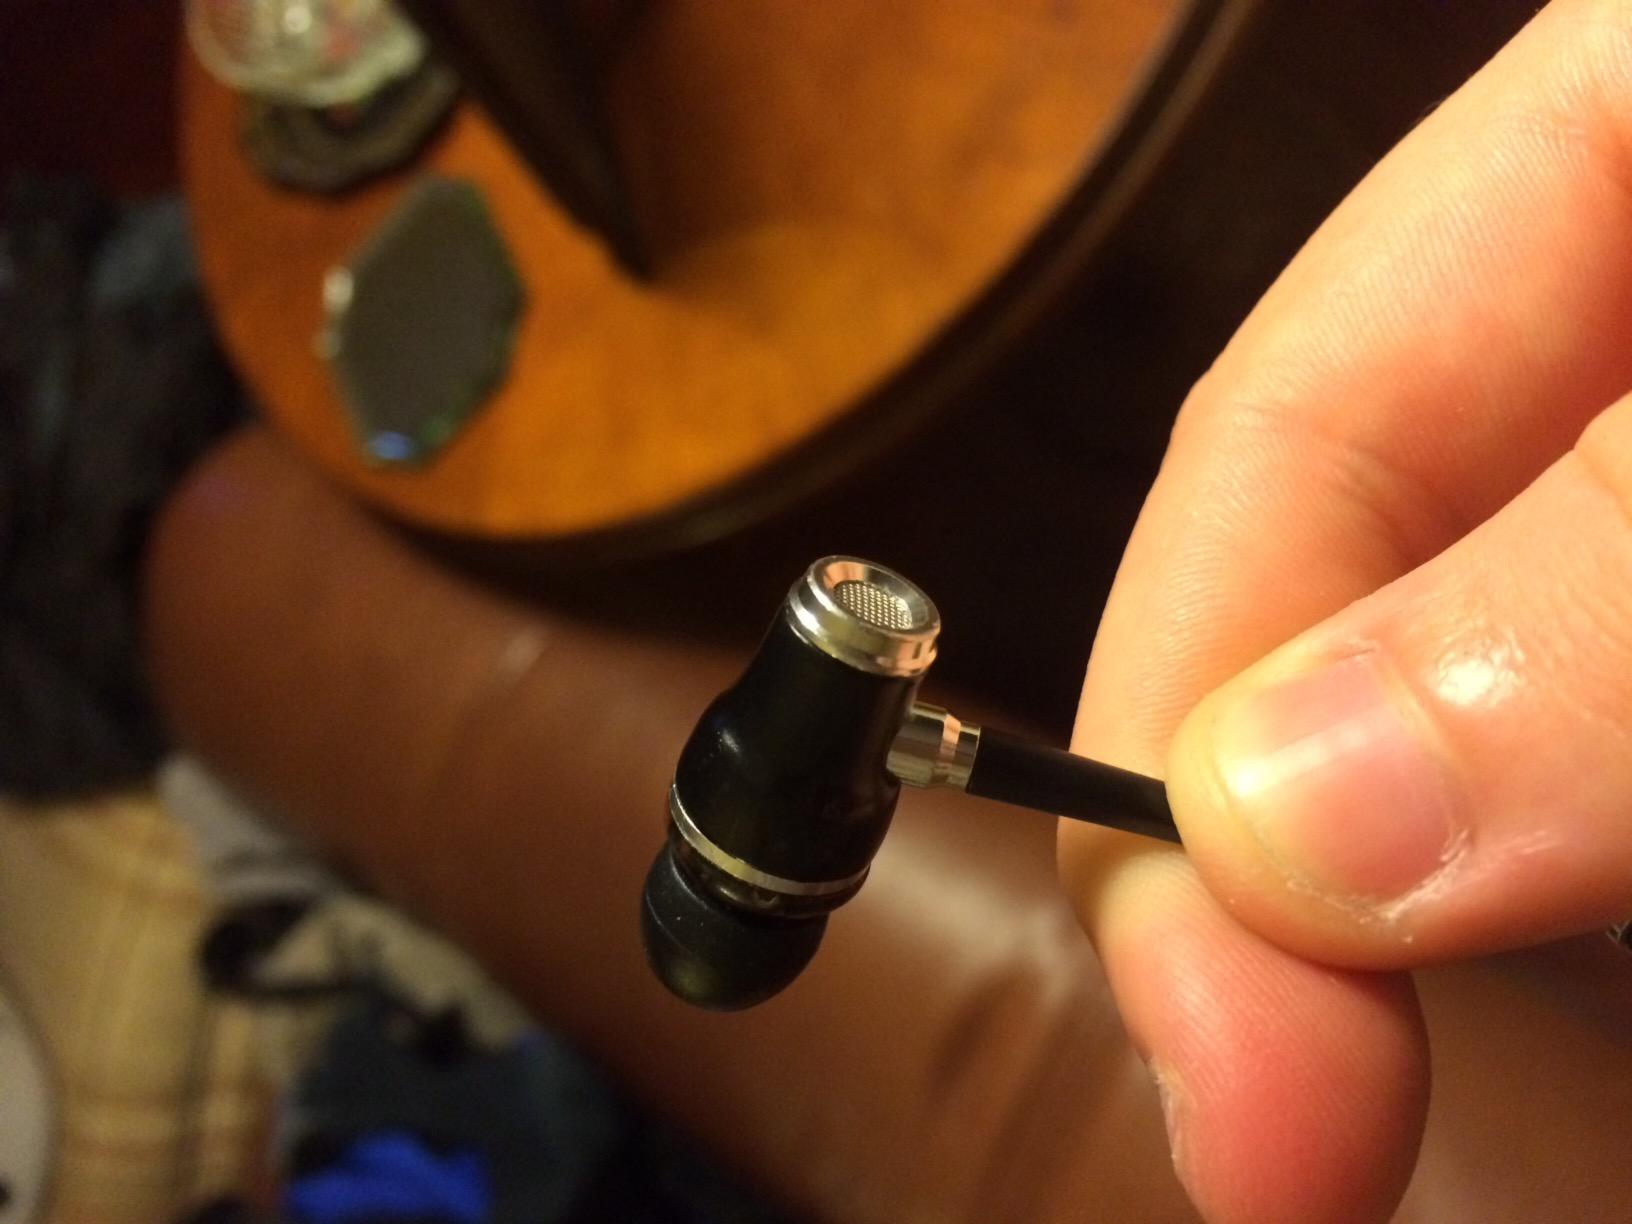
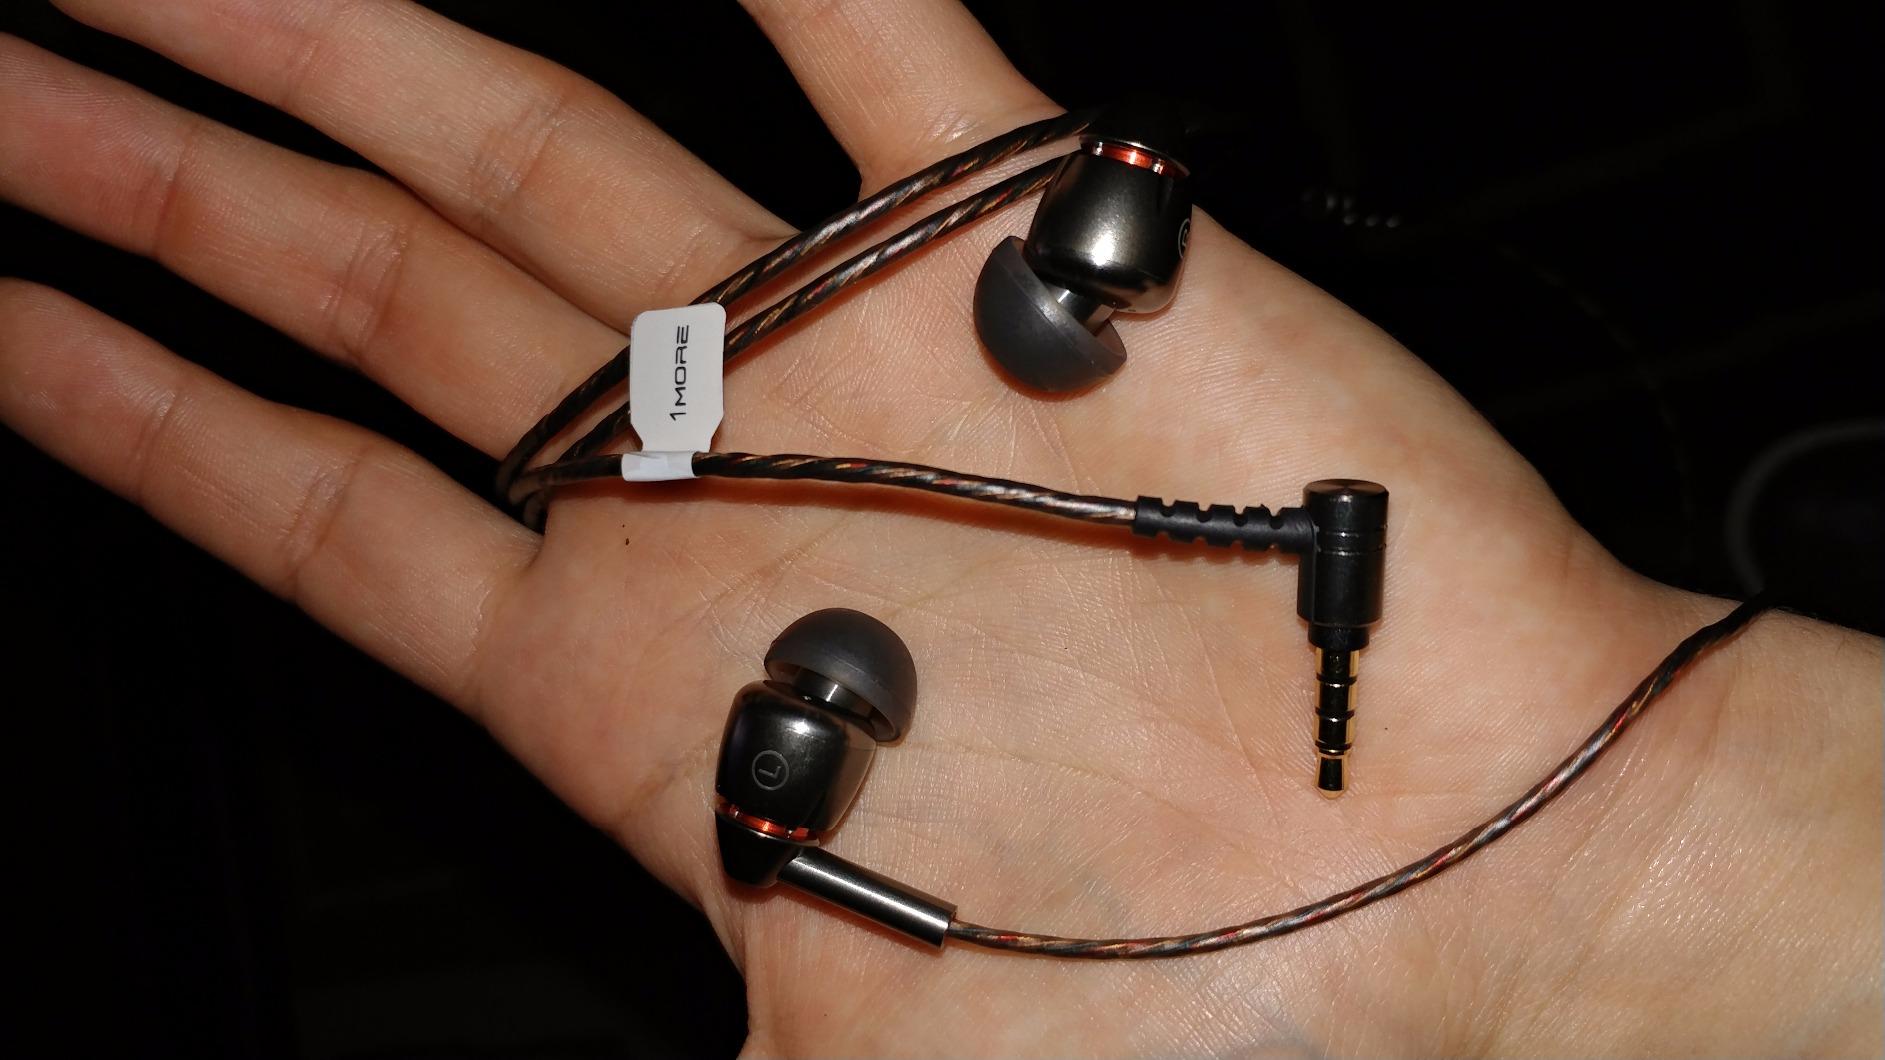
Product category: headphones
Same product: no